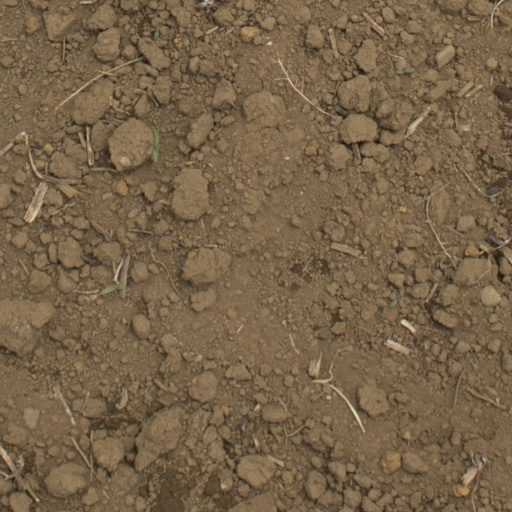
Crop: Jerusalem artichoke